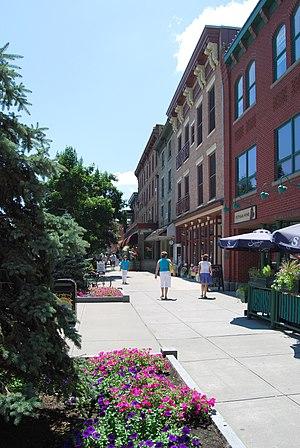
Saratoga Springs est une ville américaine du comté de Saratoga, dans l'État de New York. Sa population s'élevait à 26 586 habitants.